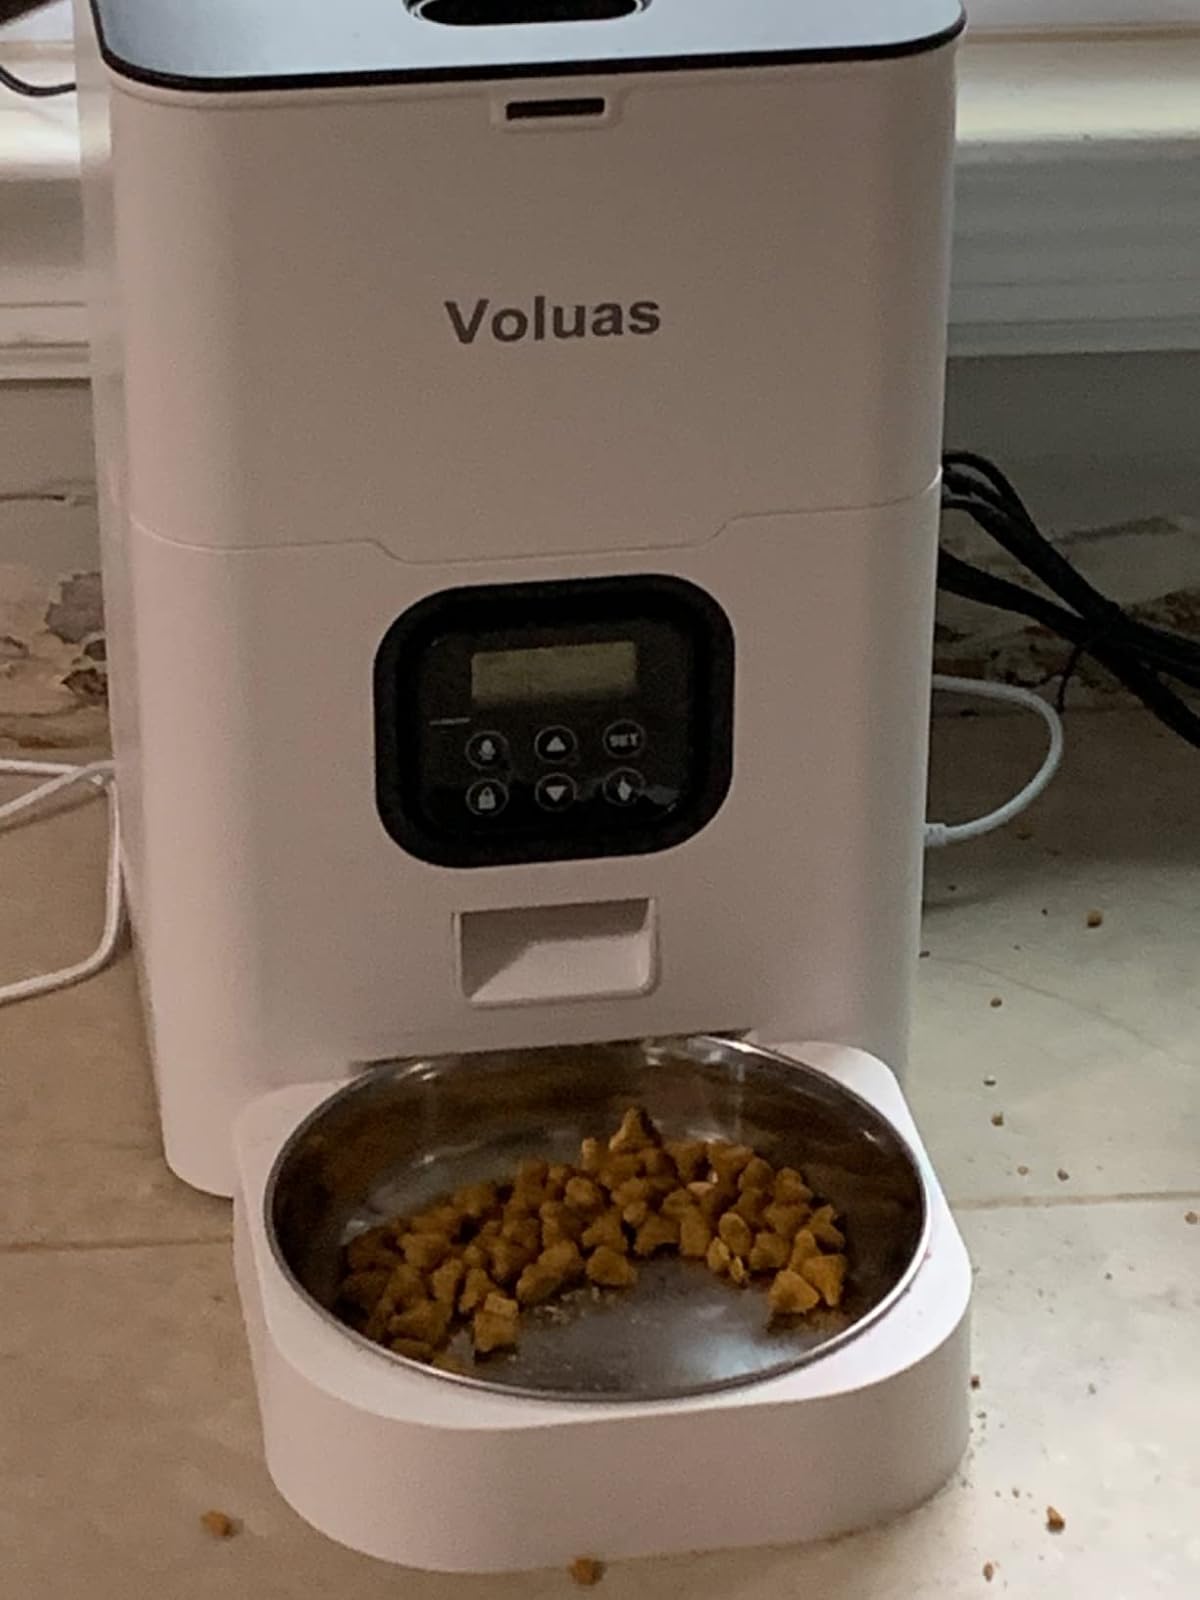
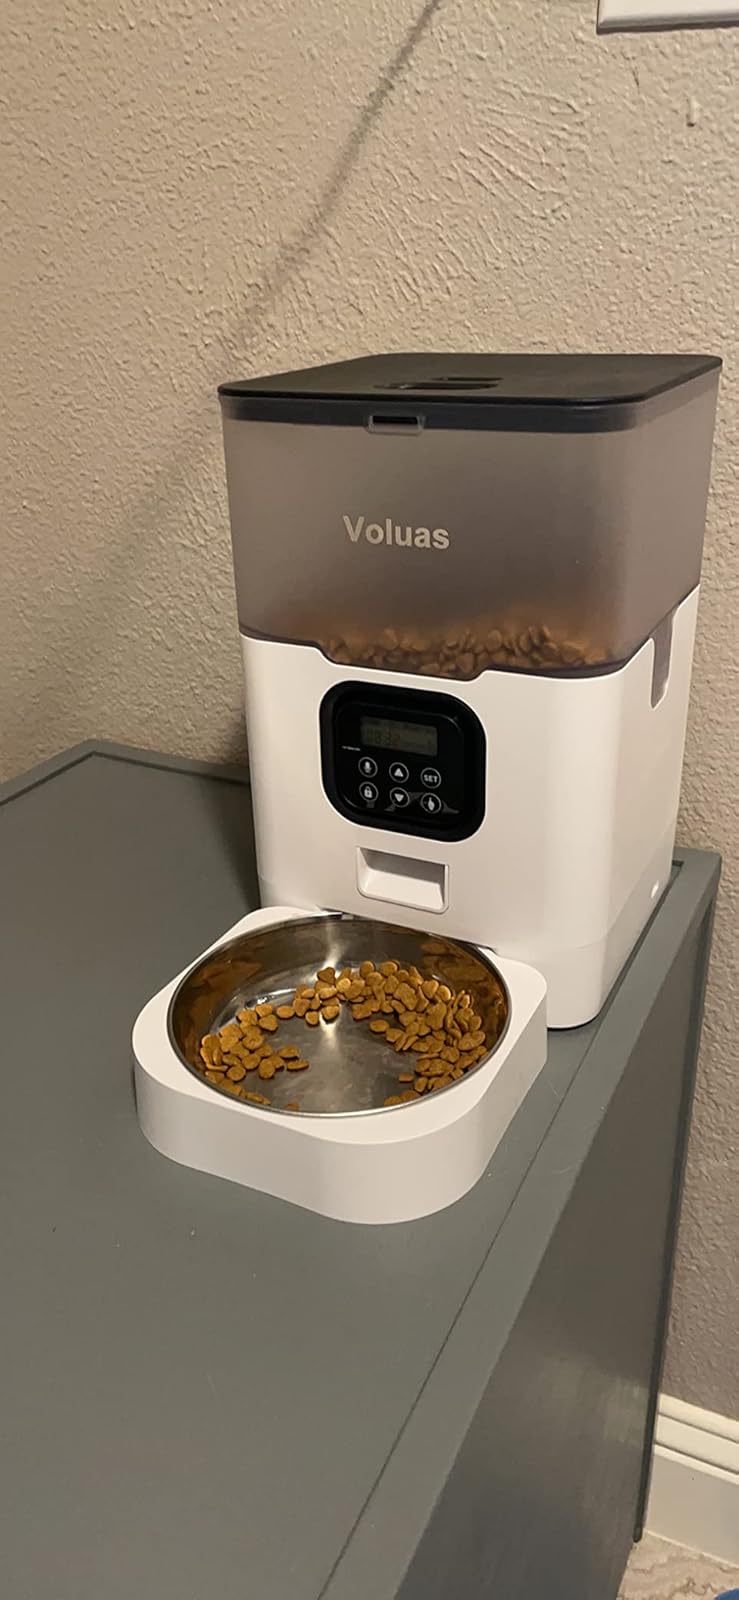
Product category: items_feeder
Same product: no